Daniel Pawłowski

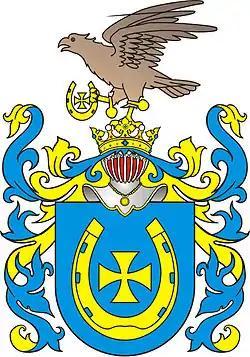
Jastrzębiec – coat of arms of Pawłowski family

Daniel Pawłowski (coat of arms Jastrzębiec) (24 December 1627, in Volhynia – 21 August 1673, in Rawa Mazowiecka) was a Polish Jesuit, theological writer.